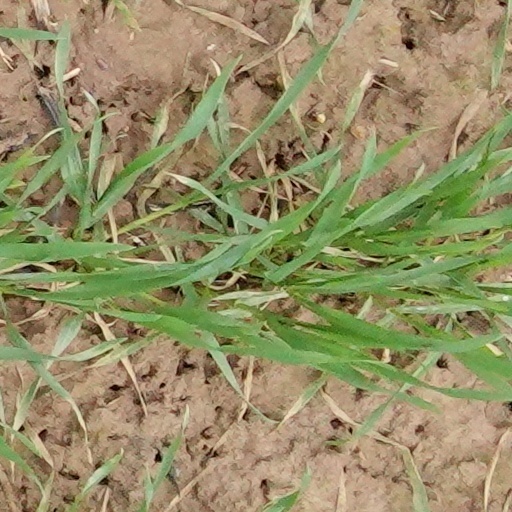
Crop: wheat